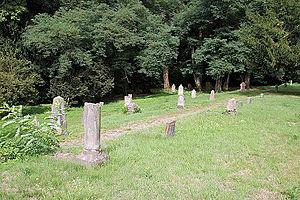
Cimetière militaire francaise á Coblence